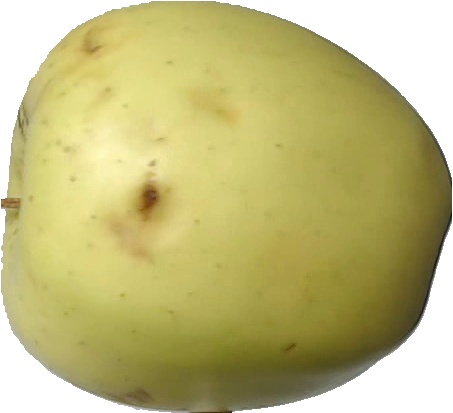
Label: apple_golden_2